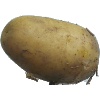
Label: white_potato